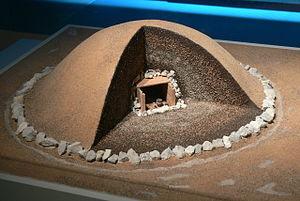
L’histoire des Celtes est mal connue puisqu'ils n'ont pas produit d'écrits sur eux-mêmes, leurs actions, leur culture, leur religion. La classe sacerdotale des druides privilégiait en effet la transmission orale au détriment de l’écriture, qu'elle connaissait pourtant, vraisemblablement pour des raisons spirituelles et politiques. C'est la raison pour laquelle l'Europe celtique ancienne fait partie de la protohistoire. Les rares documents écrits sont tardifs et secondaires, pour la plupart rédigés en grec.